List of 2002 Winter Olympics medal winners

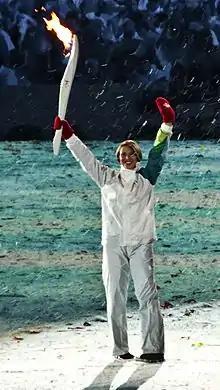
Catriona Le May Doan standing, holding a lit torch in her right hand, waiving to the crowd at the 2010 Winter Olympics opening ceremony.

The 2002 Winter Olympics, officially known by the International Olympic Committee as the "XIX Olympic Winter Games", was an international multi-sport event held in Salt Lake City, Utah, United States, from 8 February through 24 February 2002. A total of 2399 athletes from 77 National Olympic Committees (NOCs) participated at the Games in 78 events across 15 disciplines.